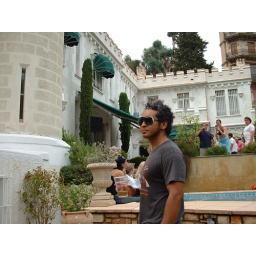
champagne in a plastic cup